Ascending cholangitis

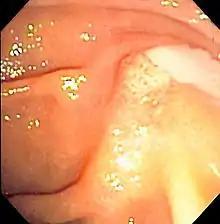
Duodenoscopy image of pus extruding from the ampulla of Vater, indicative of cholangitis

Ascending cholangitis, also known as acute cholangitis or simply cholangitis, is inflammation of the bile duct, usually caused by bacteria ascending from its junction with the duodenum (first part of the small intestine). It tends to occur if the bile duct is already partially obstructed by gallstones.